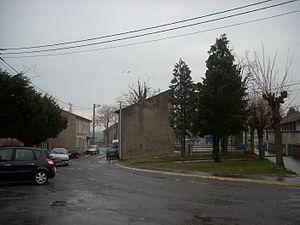
Quartier de l'église sous pluie prit en photo depuis le parvis de l'église.
Moineville est une commune française située dans le département de Meurthe-et-Moselle, en région Grand Est.